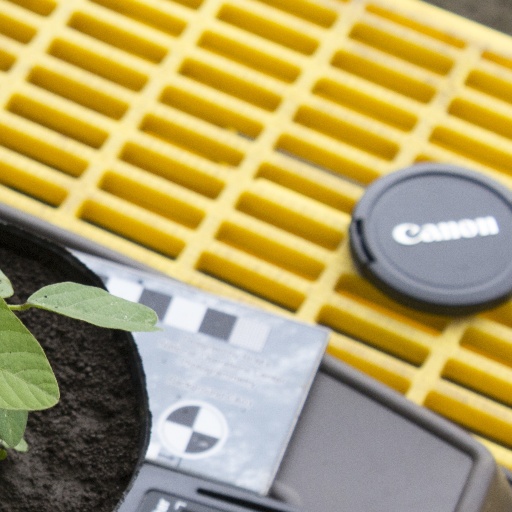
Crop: soybean